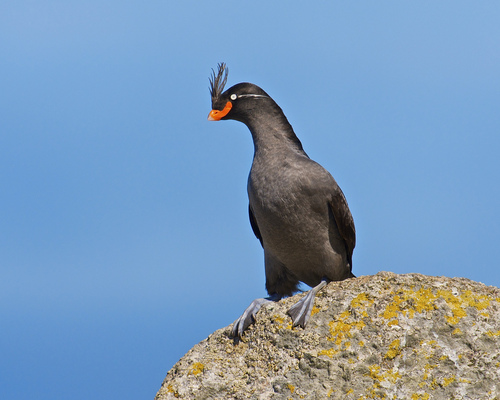
this unique bird has webbed feed, is all-around black and, with a sharp malar stripe from its striking white eyes, leading from a bright orange bill and wispy, thin black feathers adorning the front of the face stemming from its crown.
a large bird with a white eye and orange bill, with a gray breast and gray belly.
this bird is black in color, with a vibrant orange beak and a white eye ring.
this distinct black bird has a bright orange bill and a feathered hat on its nose.
this is a dark gray bird with a white eye and a small orange bill.
this medium sized bird has a very long neck, a bright orange beak and a tall feather on it's crown.
this bird has a white eye ring and eye brow, a grey chest, belly and vent and black feathers on the rest of its body.
the bird has black feathers and a bright orange bill. it has white eyes and an odd black plume near it's bill.
this bird has a long neck covered in black feathers with white eyes and a white stripe behind his eyes and feathers standing vertical to it's short orange beak.
this bird has wings that are black and has an orange bill
Species: Crested Auklet